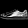
Label: Sneaker